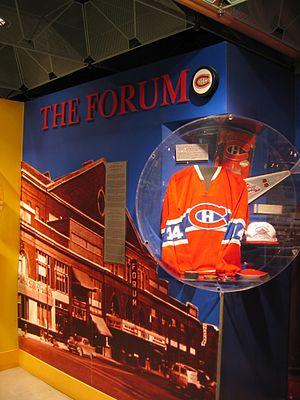
Les Maroons de Montréal est le surnom d'une franchise de hockey sur glace de la Ligue nationale de hockey qui était située à Montréal, dans la province de Québec, au Canada. Officiellement, le nom de l'équipe était Montreal Hockey Club. L'équipe est créée en 1924 pour représenter la communauté anglophone de la ville alors que les Canadiens de Montréal sont l'équipe des francophones.